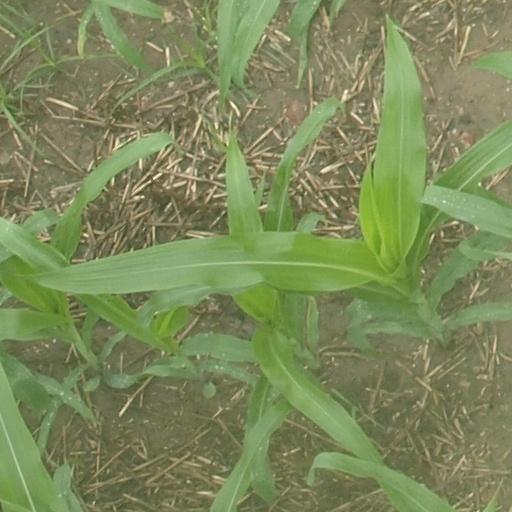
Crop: maize; corn